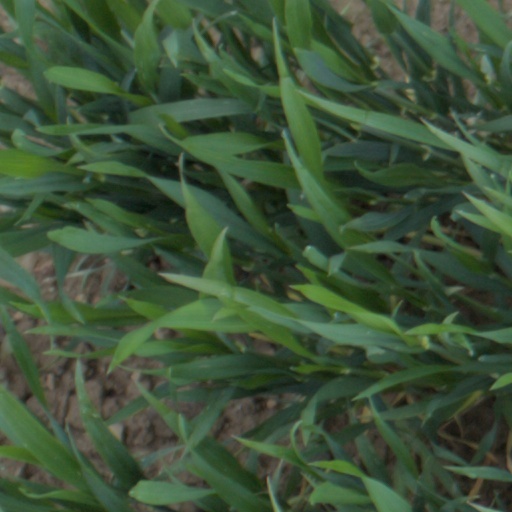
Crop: wheat